Alfredo Sciarrotta

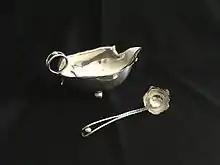
Sciarrotta Silver Gravy Boat and Ladle

Sciarrotta's work is characterized by a sleek and simple style, and many of his smaller pieces feature his signature leaf-shaped designs. During the 1950s and 1960s, Sciarrotta’s handmade silver serving dishes, bowls, candelabra, vases, trays, cigarette boxes, etc. were sold at the most exclusive American retailers from coast to coast, including Georg Jensen, Cartier, and Black Starr and Gorham in New York City; Bailey Banks & Biddle in Philadelphia; Gump’s in San Francisco; Shreve, Crump & Low in Boston; and many more. His designs became known as “The Wedding Gift of Philadelphia and Newport” and he was often referred to as the "Modern Cellini;" This was also the title used for his brochure, which was given to retailers and collectors and included in gift packages.